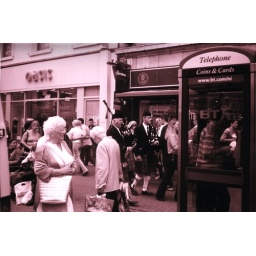
(taken with Ilford hp5 400 ASA black and white printed in sepia)